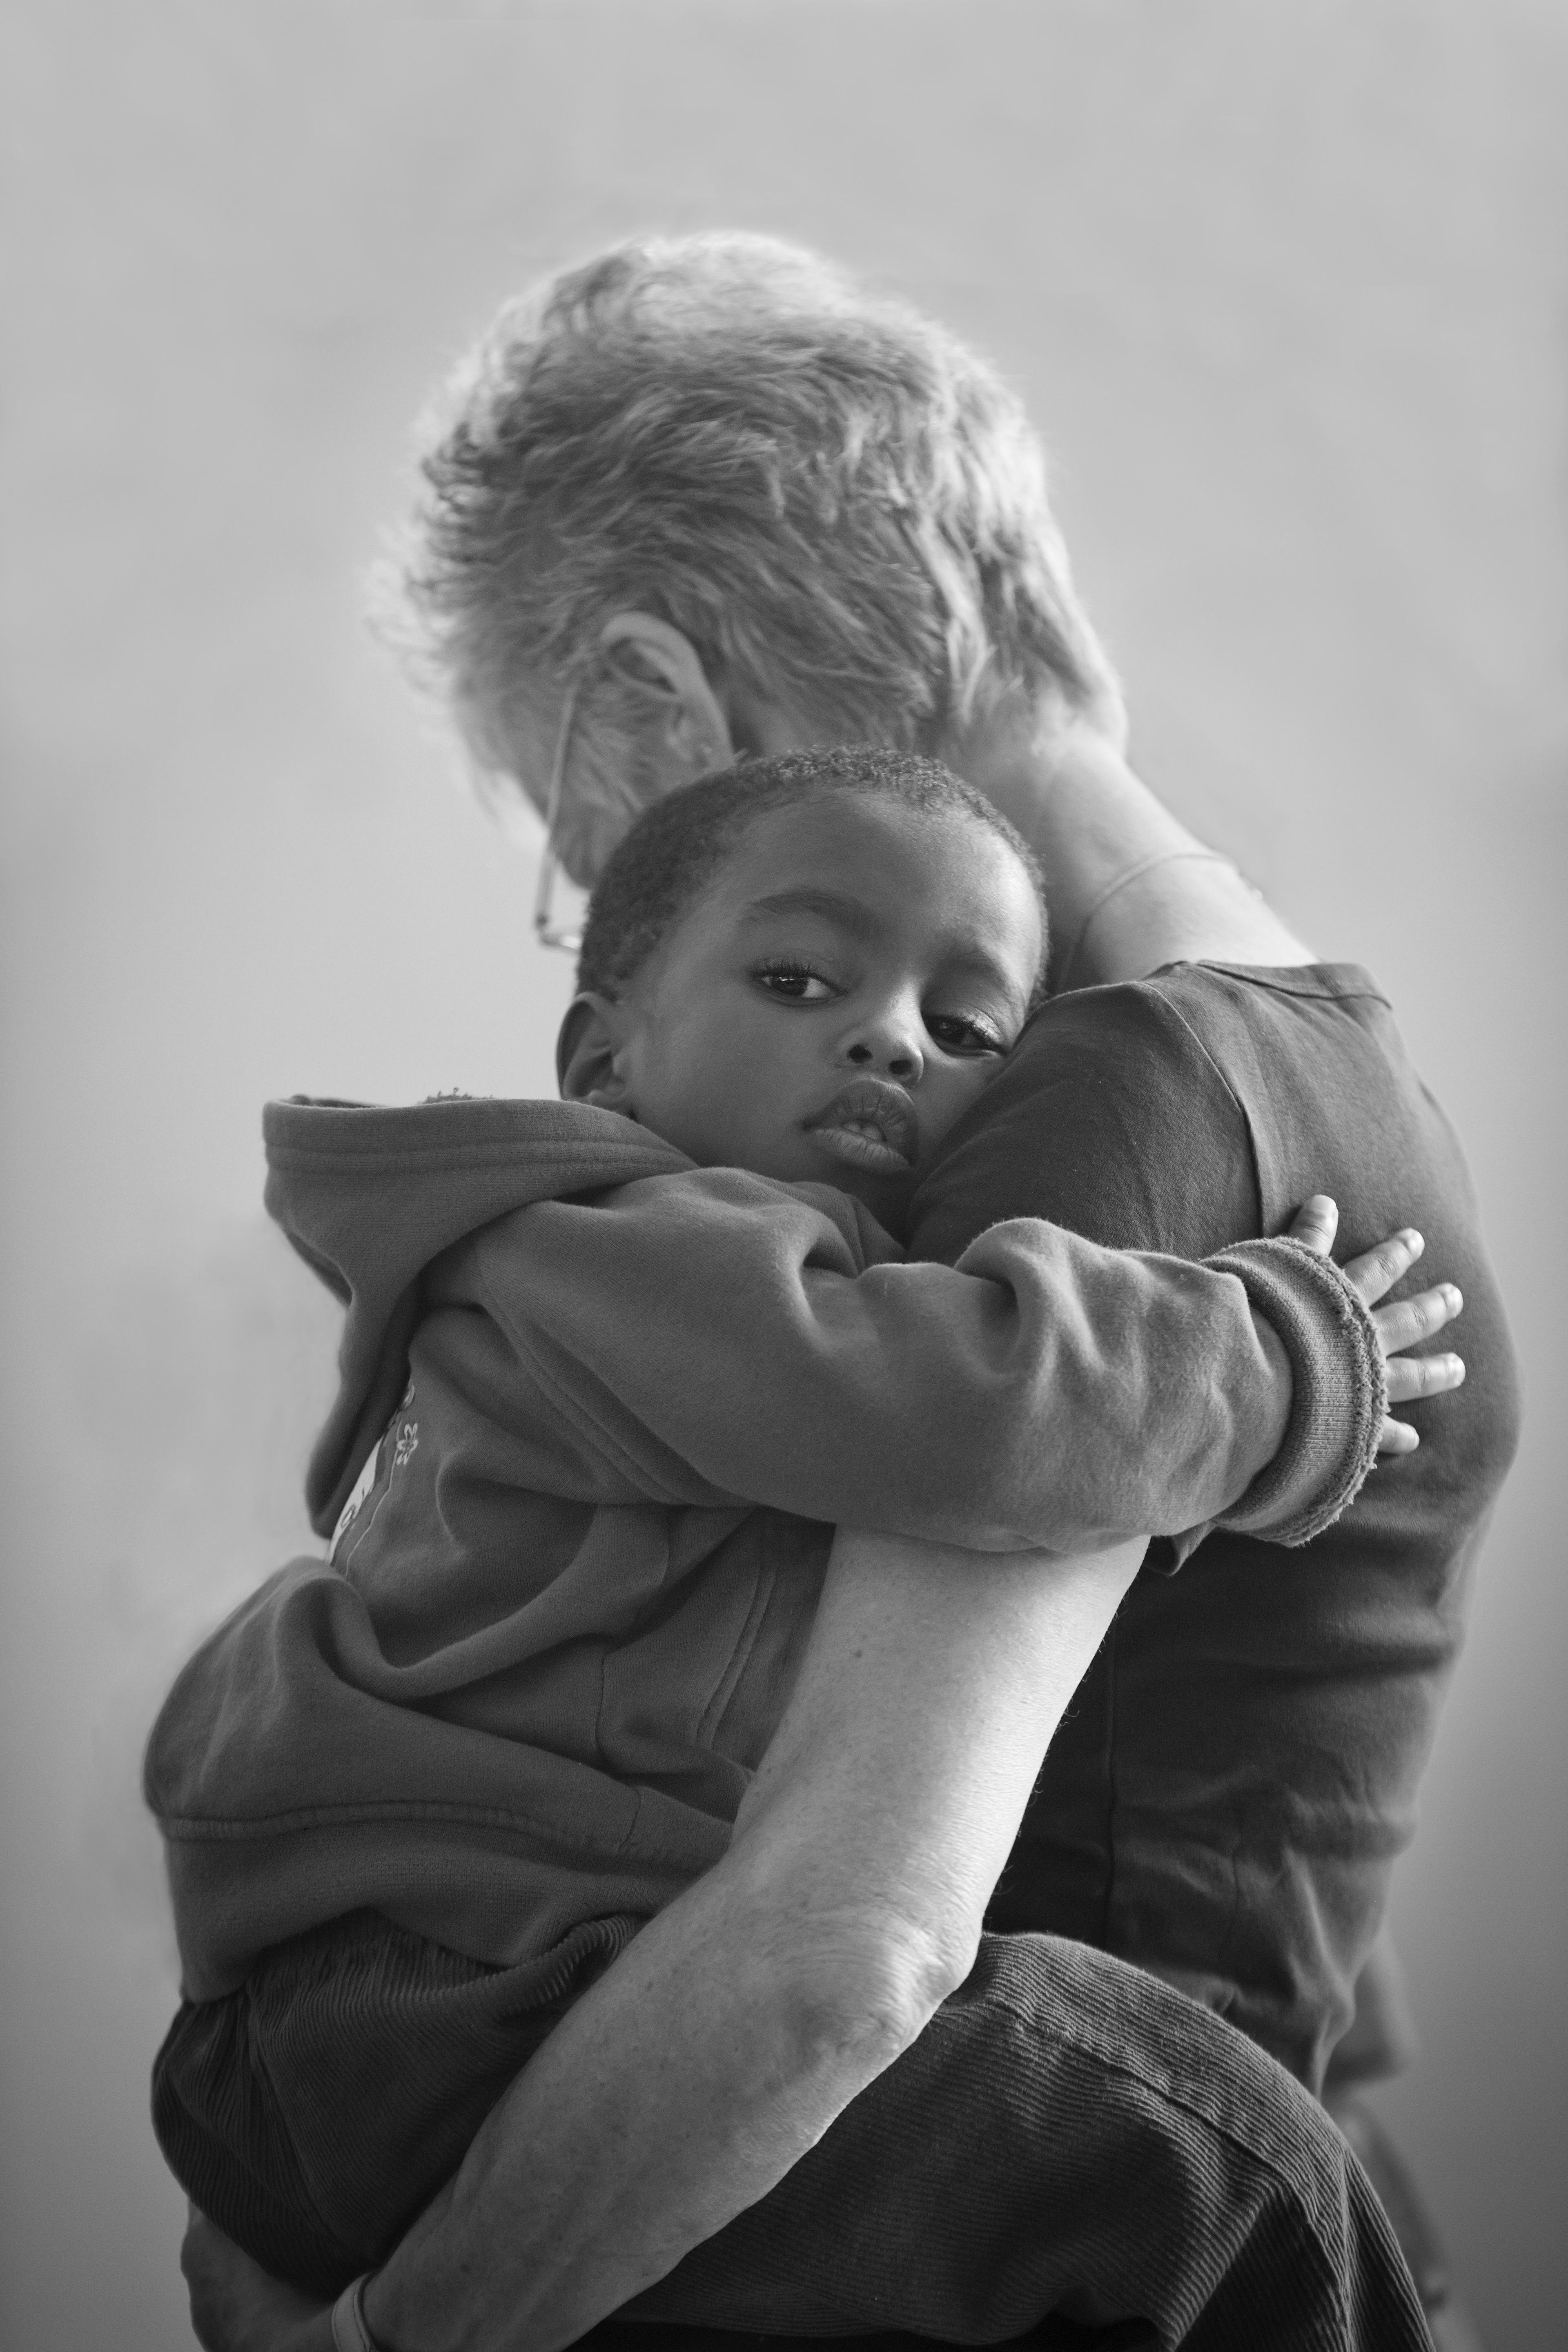
person, black and white, white, photography, male, statue, love, portrait, sitting, africa, child, black, monochrome, orphan, cuddle, sculpture, family, mother, head, photograph, beauty, emotion, humanitarian, tenderness, interaction, photo shoot, monochrome photography, portrait photography, human positions